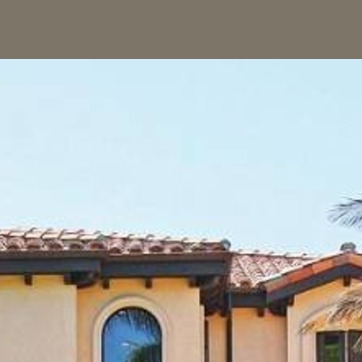
Material: sky